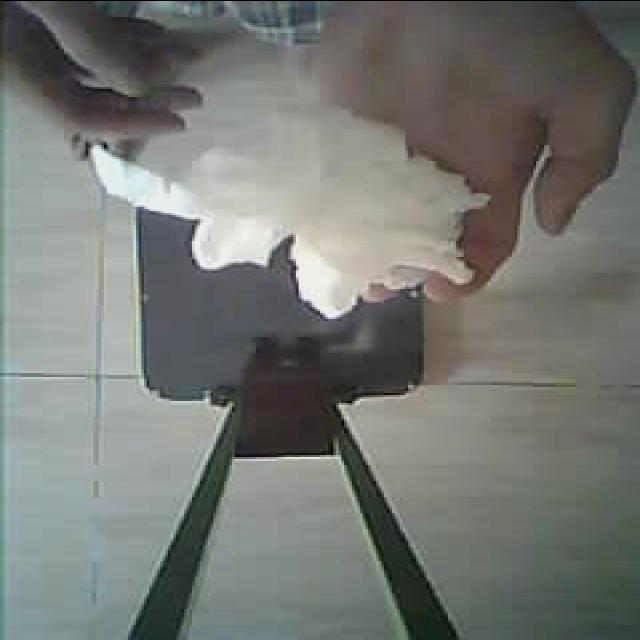
Label: tissues